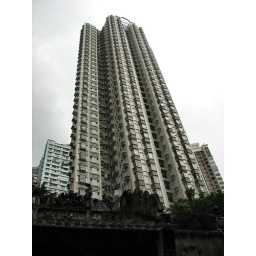
Huge residential tower building looming above Man Mo Temple, HK